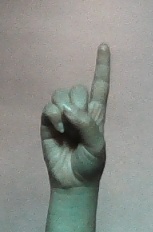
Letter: bb